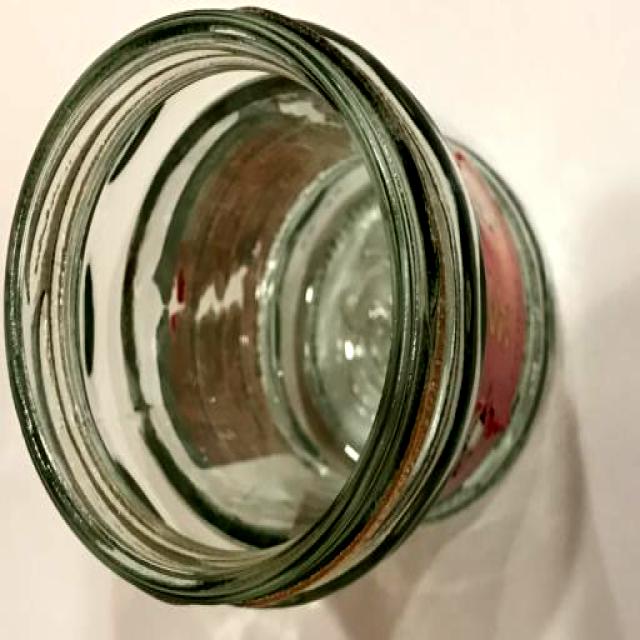
Label: Glass